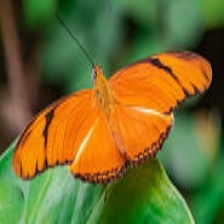
Species: JULIA